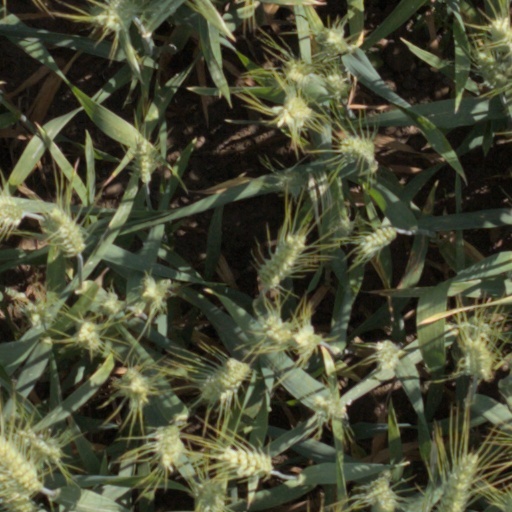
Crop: wheat